Friedel oscillations

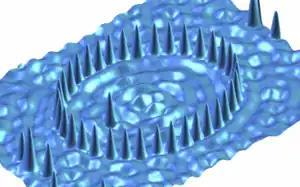
Scanning tunneling microscopy image of an elliptical quantum corral built by Co atoms on a Cu surface.

In the classic scenario of electric charge screening, a dampening in the electric field is observed in a mobile charge-carrying fluid upon the presence of a charged object. Since electric charge screening considers the mobile charges in the fluid as point entities, the concentration of these charges with respect to distance away from the point decreases exponentially. This phenomenon is governed by Poisson–Boltzmann equation. The quantum mechanical description of a perturbation in a one-dimensional Fermi fluid is modelled by the Tomonaga-Luttinger liquid. The fermions in the fluid that take part in the screening cannot be considered as a point entity but a wave-vector is required to describe them. Charge density away from the perturbation is not a continuum but fermions arrange themselves at discrete spaces away from the perturbation. This effect is the cause of the circular ripples around the impurity.